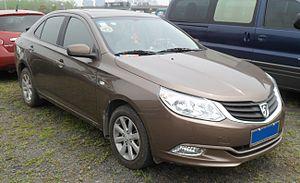
Baojun est le nom d'un constructeur automobile chinois créé en 2010 qui se traduit par Cheval Précieux.